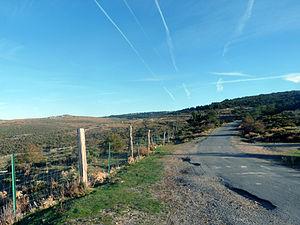
L'Alto de Abantos est un col de montagne d'Espagne dont le sommet atteint 1 590 m d'altitude dans la sierra de Guadarrama.